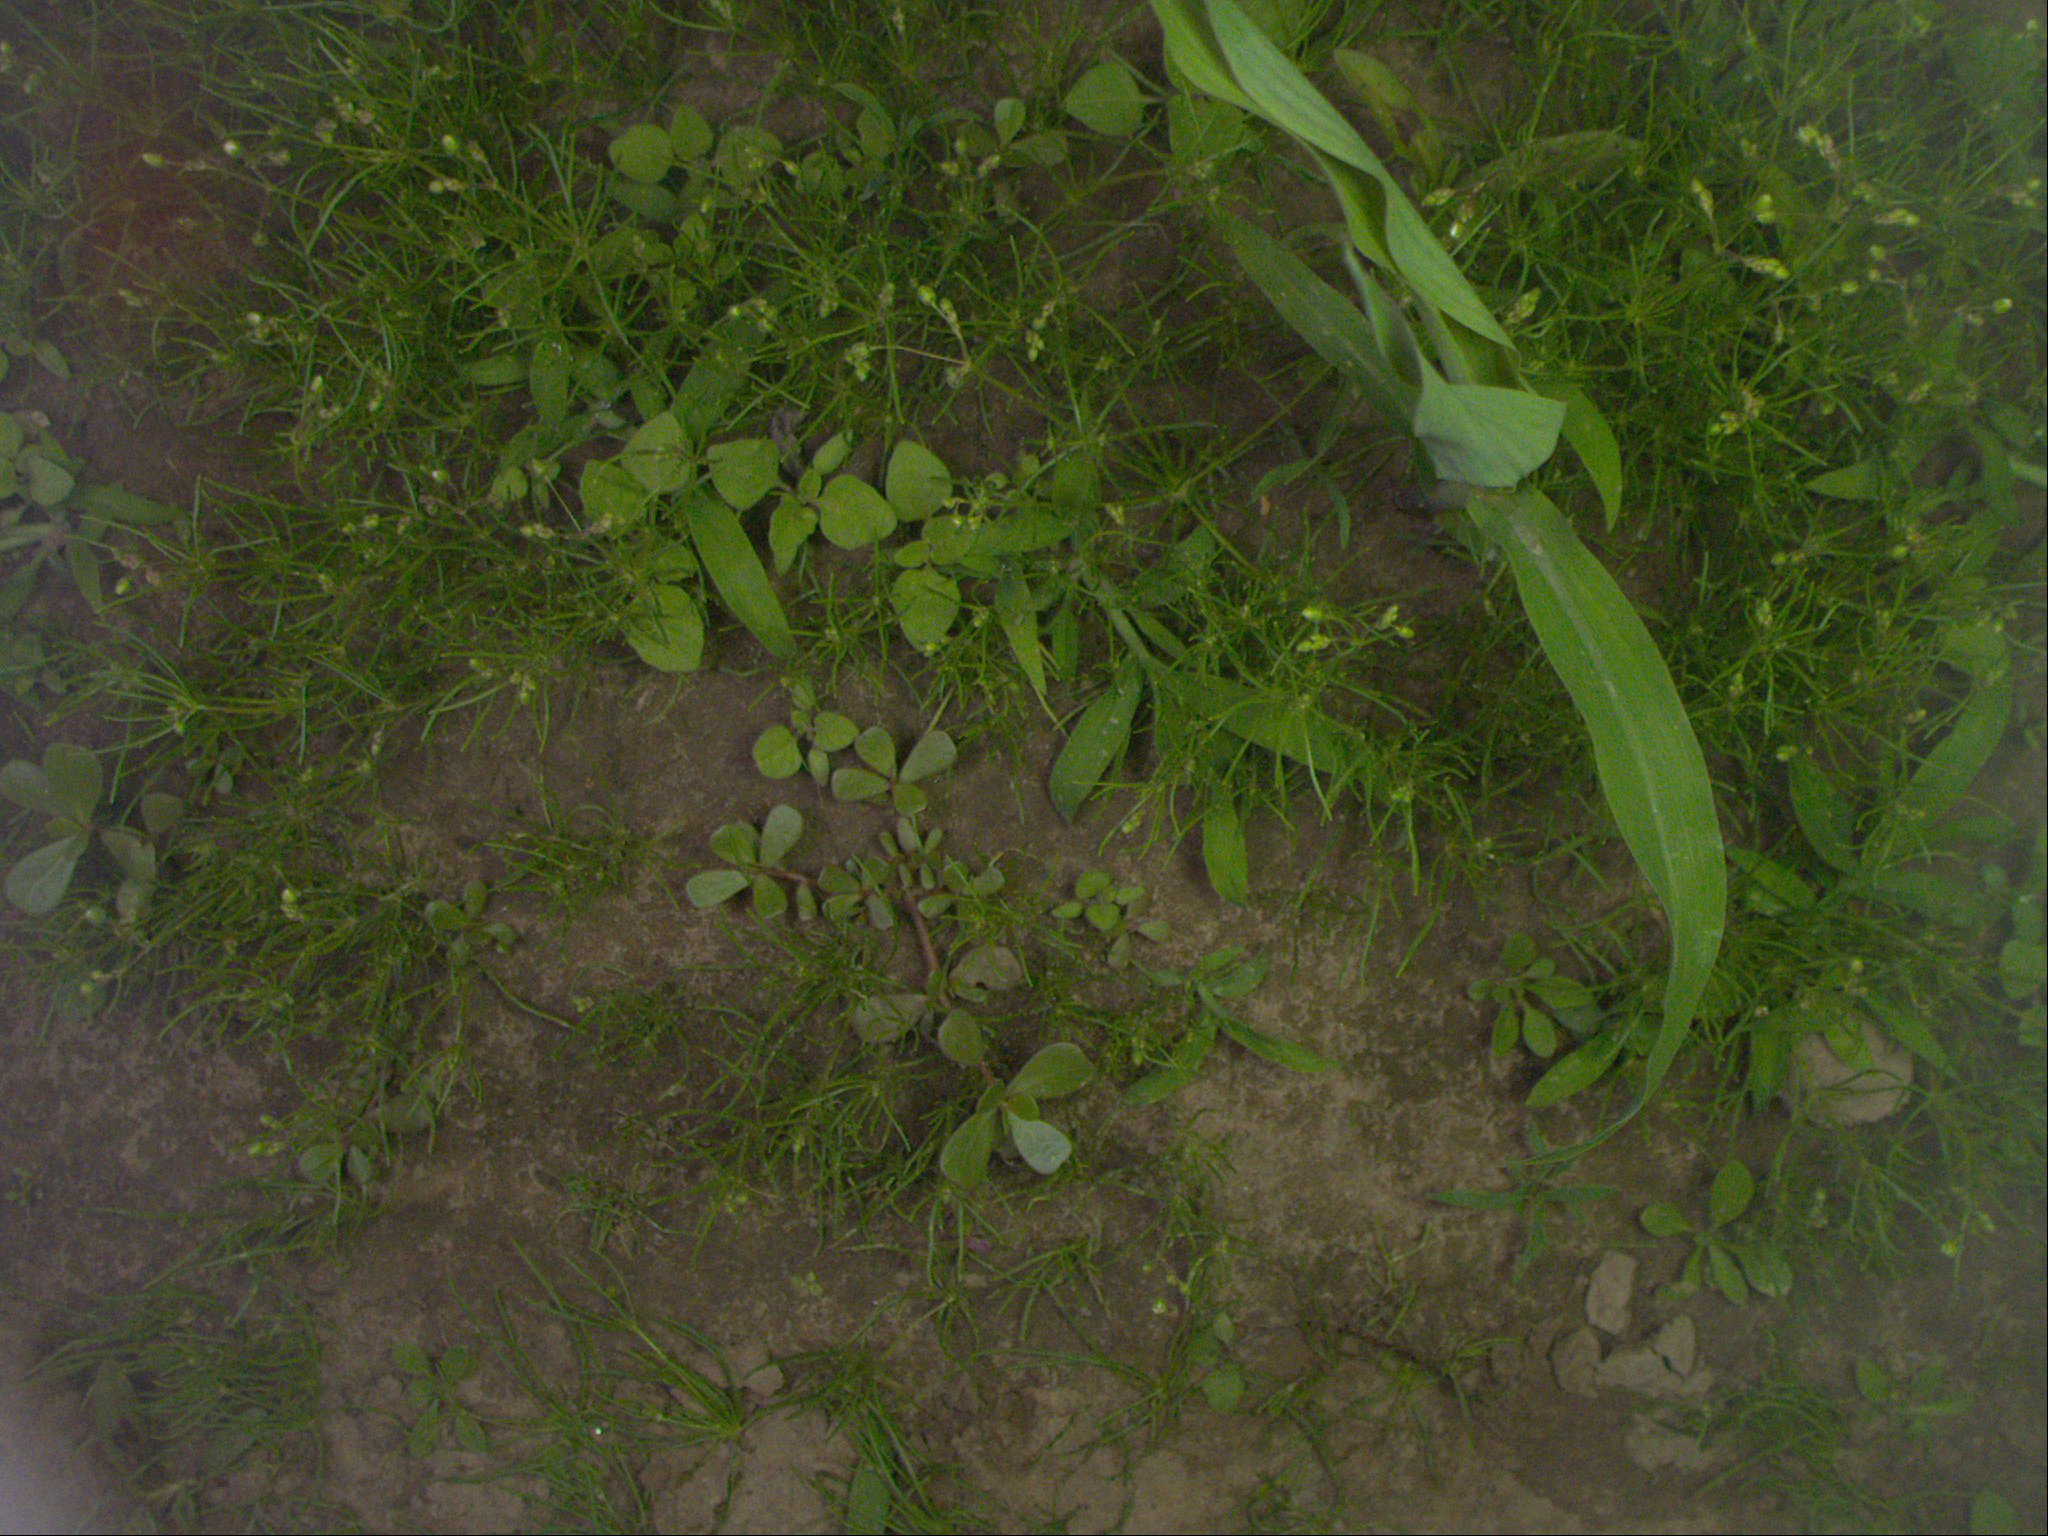
Crop: maize
Objects: maize, stem_maize